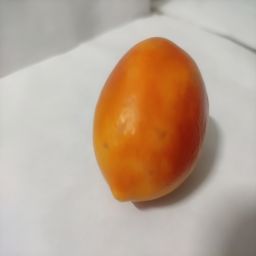
Crop: Tomato
Quality: Ripe